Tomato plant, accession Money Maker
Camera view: tilt-top (135 deg); turntable rotation: 60 degrees
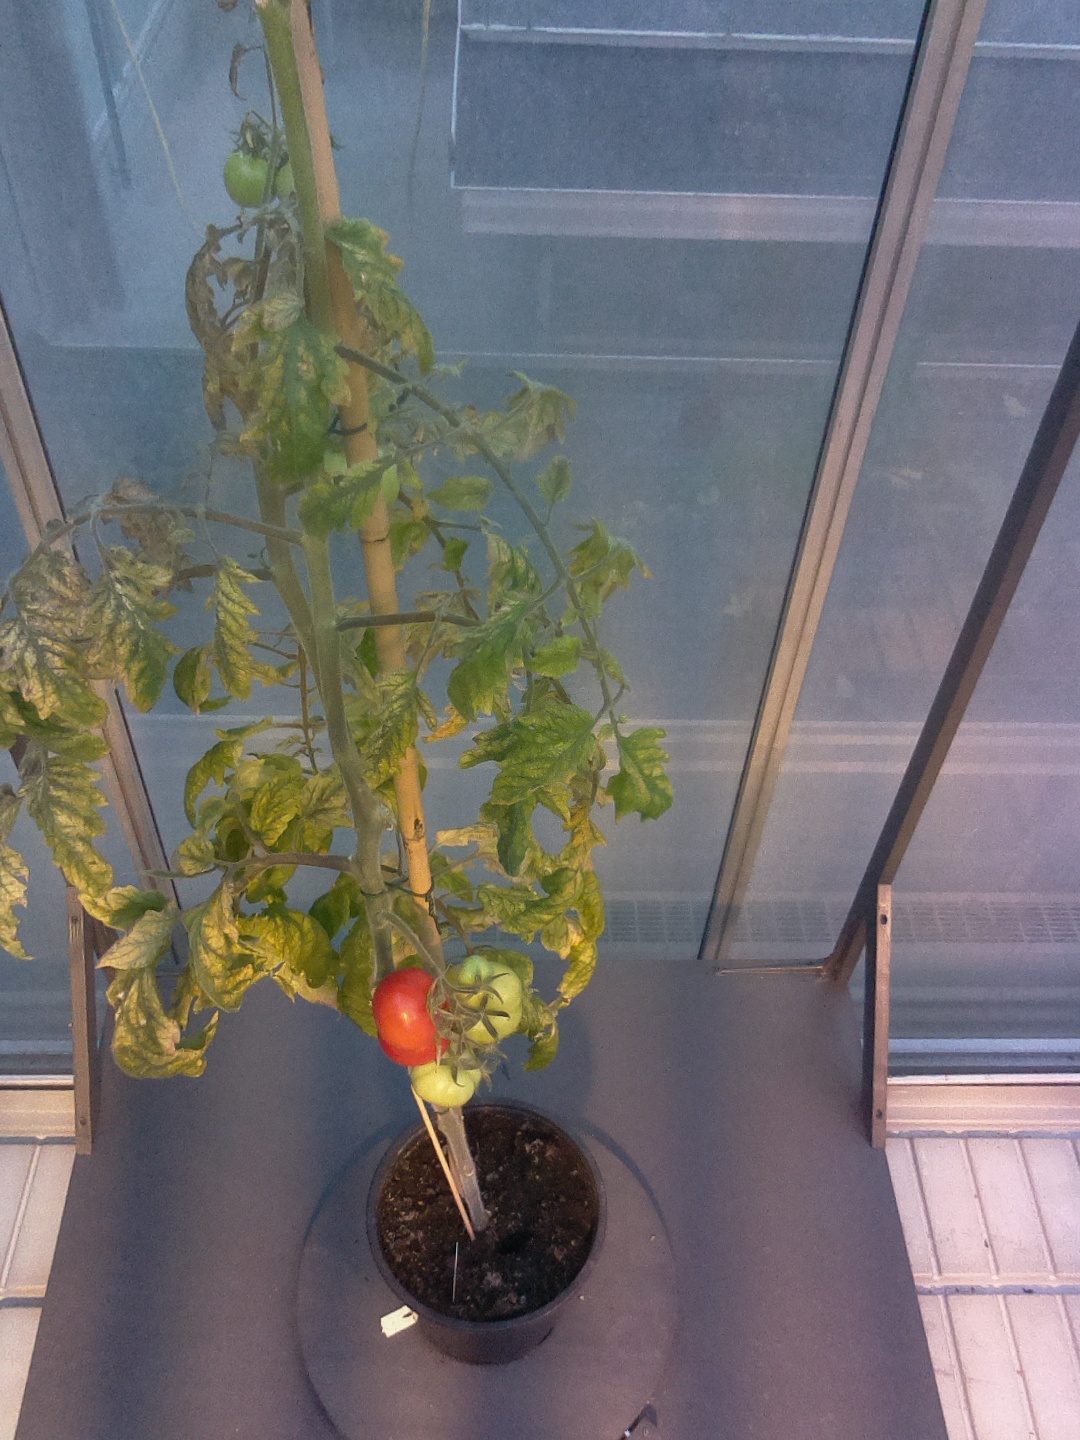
BBCH growth stage 82: 20%-30% of fruits show typical fully ripe color